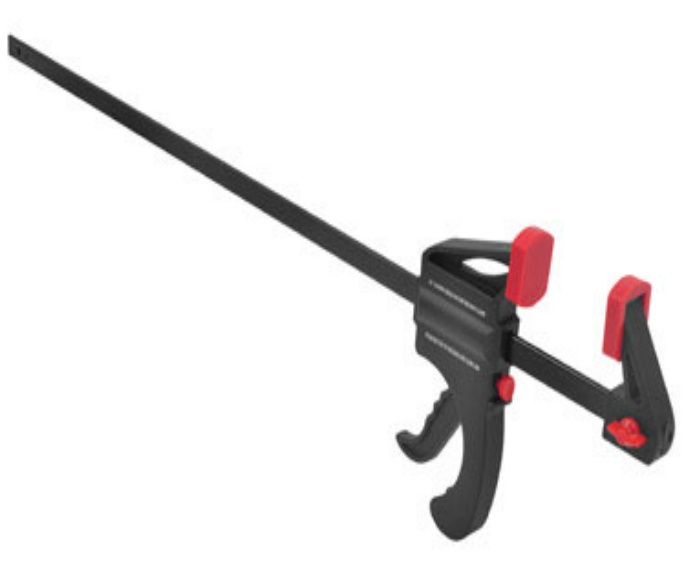
Steel Grip DR60650-3 Quick Grip Bar Clamp Steel, 24" X 2.5"
Highlights: Dimensions: 24" X 2.5" Material: Steel Handle Material: Plastic Bar Material: High carbon steel Ratcheting Easy to use Nylon fiber filled jaws Converts from bar clamp to spreader Warning: This product can expose you to chemicals including Di(2-ethylhexyl)phthalate (DEHP), which is known to the State of California to cause cancer. For more information go to www.P65Warnings.ca.gov
Brand: Steel Grip
Category: Hardware > Tools > Tool Clamps & Vises > Bar Clamps